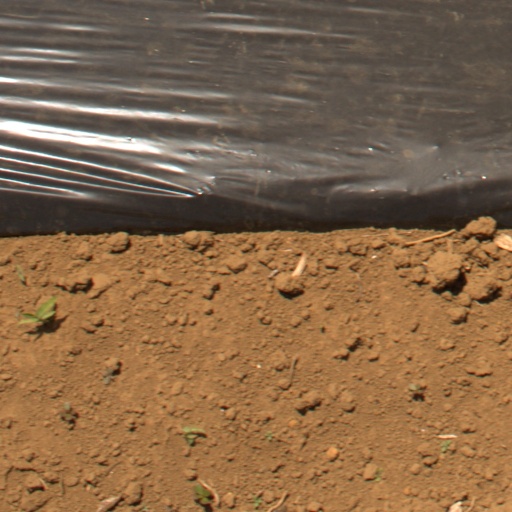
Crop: Jerusalem artichoke